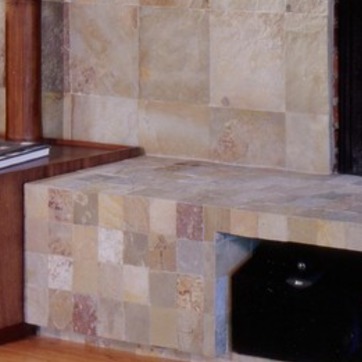
Material: stone